Las Vegas

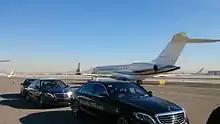
Harry Reid International Airport provides private and public aviation services to the city.

The city's parks and recreation department operates 78 regional, community, neighborhood, and pocket parks; four municipal swimming pools, 11 recreational centers, four active adult centers, eight cultural centers, six galleries, eleven dog parks, and four golf courses: Angel Park Golf Club, Desert Pines Golf Club, Durango Hills Golf Club, and the Las Vegas Municipal Golf Course.